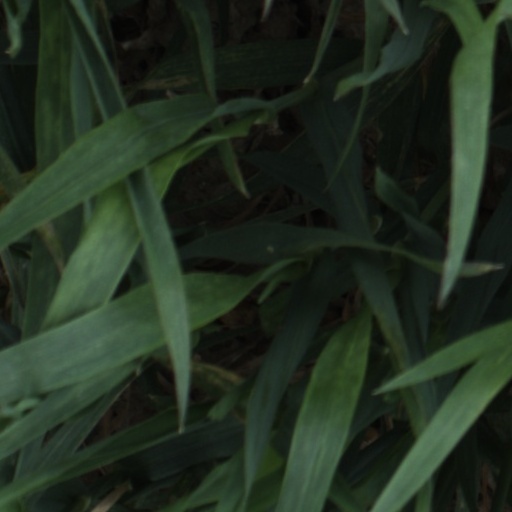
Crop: wheat